Three Preludes (Gershwin)

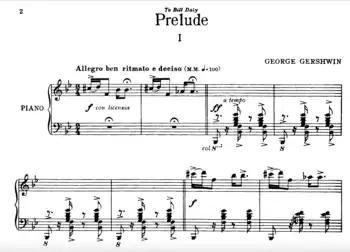
Opening bars of the first prelude

Three Preludes is a collection of short piano pieces by George Gershwin, which were first performed by the composer at the Roosevelt Hotel in New York City in 1926. Each prelude is a well-known example of early-20th-century American classical music, as influenced by jazz. The three pieces, when played together consecutively, typically run about a total of five minutes.